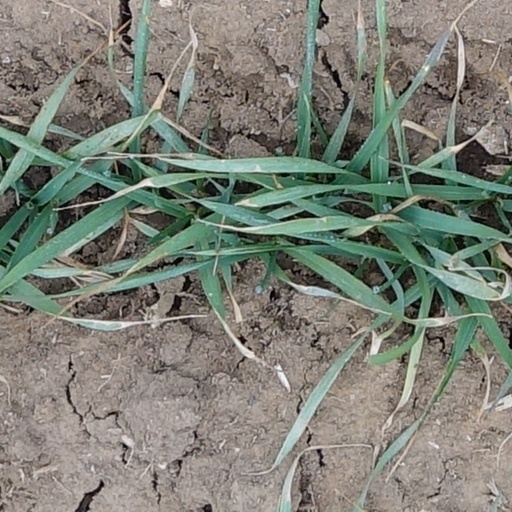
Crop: wheat